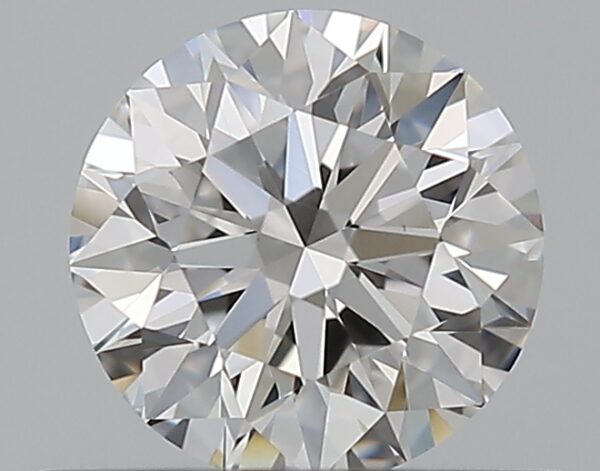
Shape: round
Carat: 0.5
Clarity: VS1
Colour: E
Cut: EX
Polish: EX
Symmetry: EX
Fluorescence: N
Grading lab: GIA
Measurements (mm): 5.05 x 5.08 x 3.18